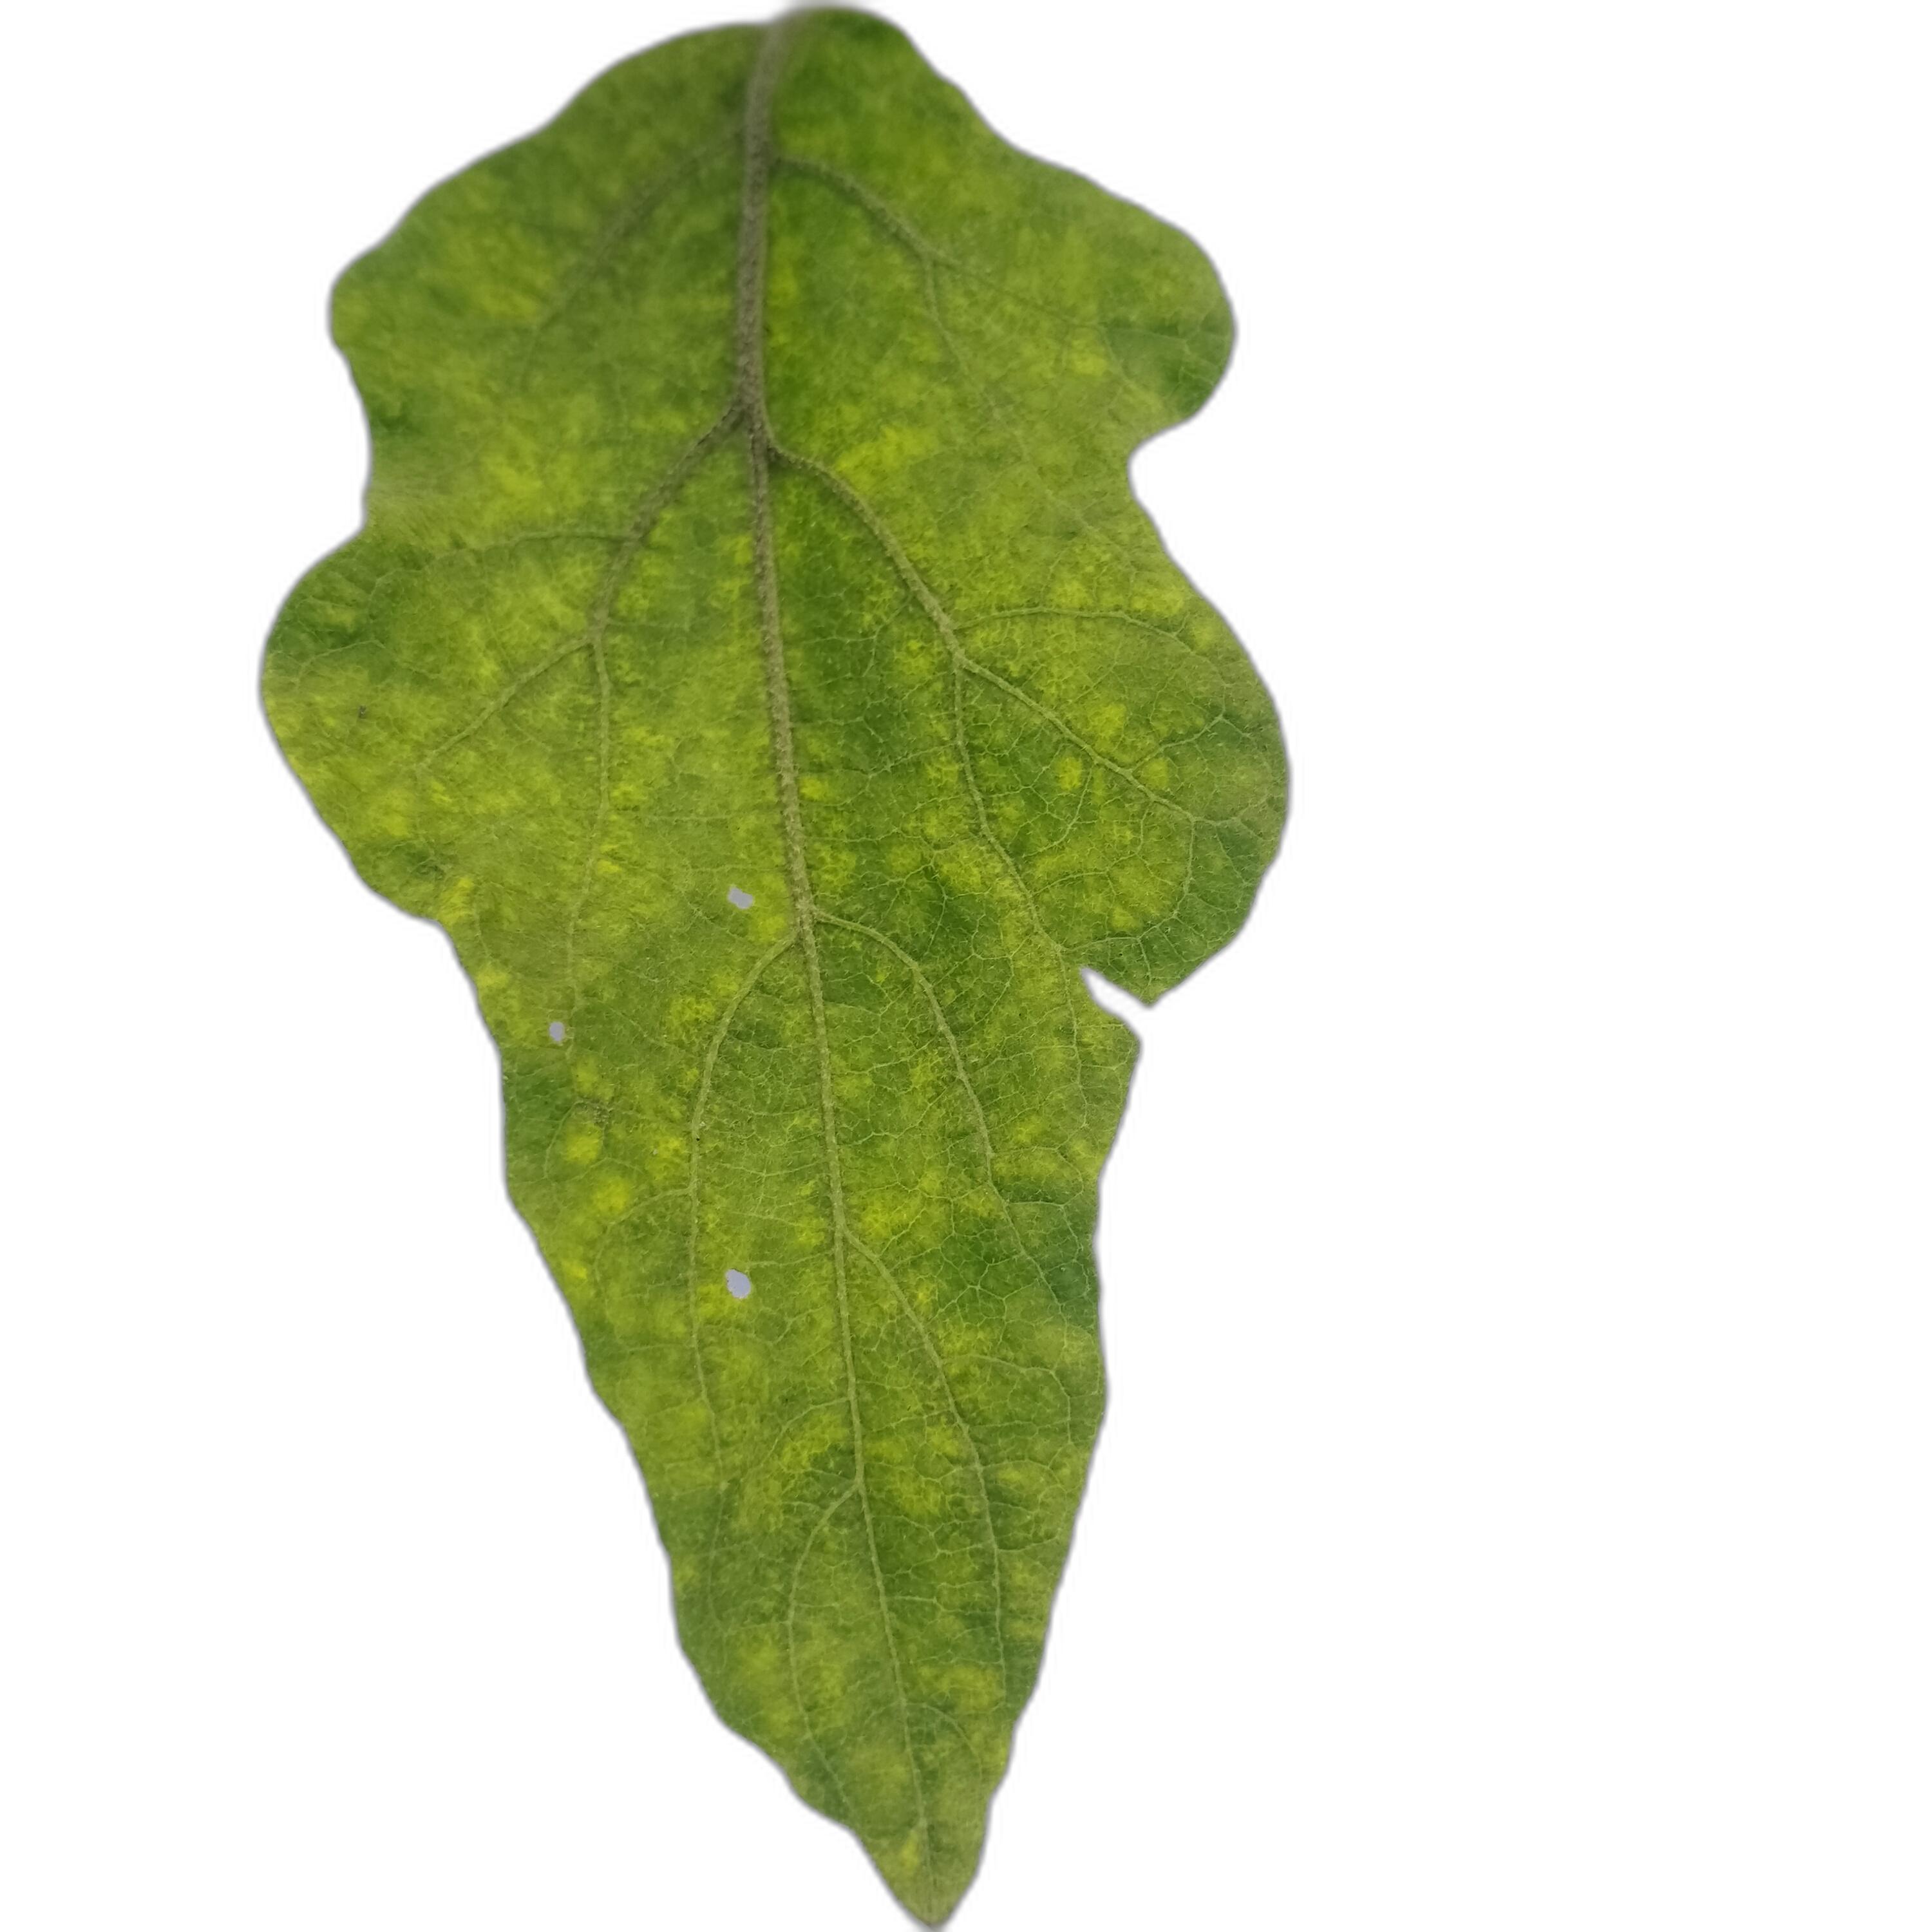
Label: Mosaic Virus Disease